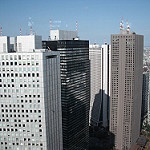
Label: non_damage_buildings_street